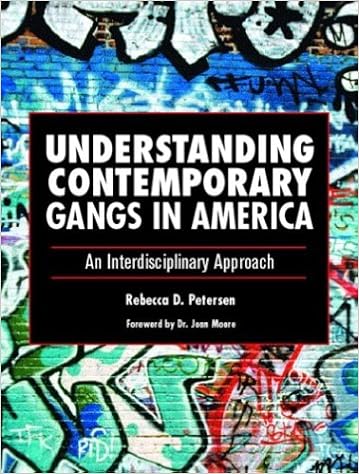
Understanding Contemporary Gangs in America: An Interdisciplinary Approach
Category: Books
Review "Petersen has done a great job including articles that are academically challenging, yet not too difficult. The articles selected are ones of academic rigor yet the review questions at the end of each chapter are helpful to ensure a basic understanding of the material." -- Kimberly Tobin, "Westfield State College" "The material included in the reader is current and written by some of the top researchers on gangs. This reader is unique because it covers victimization of gang members, not a topic covered in most books on gangs, and really is an important component." -- Patricia O'Donnell Brummett, "California State University-Northridge" "This is a good reader. It covers various important issues and topics associated with the phenomenon of contemporary gangs. The articles included are well chosen and up-to-date." -- Stephen Brodt, "Ball State University""Petersen has done a great job including articles that are academically challenging, yet not too difficult. The articles selected are ones of academic rigor [yet] the review questions at the end of each chapter are helpful to ensure a basic understanding of the material." -- Kimberly Tobin, "Westfield State College" "The material included in the reader is current and written by some of the top researchers on gangs. This reader is unique because it covers victimization of gang members, not a topic covered in most books on gangs, and really is an important component." -- Patricia O'Donnell Brummett, "California State University-Northridge" "This is a good reader. It covers [various] important issues and topics associated with the phenomenon of contemporary gangs. The articles included are well chosen and up-to-date." -- Stephen Brodt, "Ball State University" "Petersen has done a great job including articles that are academically challenging, yet not too difficult. The articles selected are ones of academic rigor [yet] the review questions at the end of each chapter are helpful to ensure a basic understanding of the material." -- Kimberly Tobin, "Westfield State College" "The material included in the reader is current and written by some of the top researchers on gangs. This reader is unique because it covers victimization of gang members, not a topic covered in most books on gangs, and really is an important component." -- Patricia O'Donnell Brummett, "California State University-Northridge" "This is a good reader. It covers [various] important issues and topics associated with the phenomenon of contemporary gangs. The articles included are well chosen and up-to-date." -- Stephen Brodt, "Ball State University" From the Back Cover "Understanding Contemporary Gangs 1n America: An Interdisciplinary Approach, " edited by Rebecca D. Petersen, offers a unique perspective on current gang issues with a comprehensive, interdisciplinary, understandable and contemporary format accessible for undergraduate students, academicians, practitioners, and policymakers. line of the most important components of this anthology is the inclusion of a variety of contemporary works on gangs. A diversity of current gang topics and issues are covered including: understanding and defining gangs; gender issues; race and ethnicity; gangs in prisons and schools; violence and drugs; gang victimization; and prevention and intervention programs and policies. About the Author "Dr. Rebecca D. Petersen, " Assistant Professor of Criminal Justice at the University of Texas-San Antonio, received her Ph.D. in Justice Studies from Arizona State University. Professor Petersen recently completed a major Centers for Disease Control and Prevention-funded study on intimate violence among Mexican American adolescent females in which she was the Co-Principal Investigator. Her recent publications include academic journal articles and book chapters on juvenile justice policy, females and crime, gangs, juvenile corrections, intermediate sanctions and drug courts. Her recent honors include two consecutive years of being included in "Who's Who Among America's Teachers." Excerpt. Understanding Contemporary Gangs in America: An Interdisciplinary Approach is a unique text-reader providing a comprehensive, understandable, and contemporary perspective on gangs in America. As I was preparing for a new senior seminar course on youth gangs in 1999,1 was surprised there was not a comprehensive text on gangs. I had a difficult time selecting academic research and material that was both understandable and current. Furthermore, much published research included advanced methods and statistical analysis, were narrow in scope, and/or were limited in addressing broader societal implications of the gang problem. I contend that students need some type of "introductory" book that is comprehensive and interdisciplinary with both empirical and theoretical research, yet not too advanced as far as methods, statistical analysis, or topical coverage is concerned. Most social science majors and practitioners in the field do not have a statistical background nor a clear grasp of statistics, especially at the more advanced level. This is the balance I hope is achieved here in this text-reader. The main purpose of this text-reader on gangs is to provide for a more comprehensive, interdisciplinary, contemporary, and understandable text accessible for undergraduate and graduate students, academicians, practitioners, policymakers, and the general public. The most important goal is to include a variety of contemporary perspectives on gangs understandable to a wide range of audiences. The articles in this text-reader have been selected for their diversity of perspectives and their contribution to understanding gangs. All articles are from academic, peer-reviewed journal articles or chapters from recent books, which provide the audience with an in-depth examination into gangs. The book is divided into seven sections based on general themes: 1) Understanding and defining gangs, 2) Gender issues in gangs, 3) Race and ethnicity in gangs, 4) Gangs in prisons and schools, 5) Violence, drugs, and gangs, 6) Gang victimization, and 7) Gang prevention and intervention. Each chapter ends with Questions for Understanding and Critical Thinking. These thought-provoking questions are included for the readers to grasp and understand the material presented as well as to address gang issues from a critical thinking perspective.
Features: This unique book provides readers with a comprehensive and contemporary perspective on gangs in America. Its current articles, written by national experts in the field, contain a variety of diverse viewpoints and contribute to a well-rounded understanding of gangs and their broad societal implications. KEY TOPICS A seven-part organization covers 1) understanding and defining gangs; 2) gender issues; 3) race and ethnicity; 4) gangs in prisons and schools; 5) violence and drugs; 6) gang victimization; and 7) gang prevention and intervention. For law enforcement, police, court personnel, prosecutors, public defenders, attorneys, lawyers, judges, prison/correction staff, social workers, educators, and government workers.